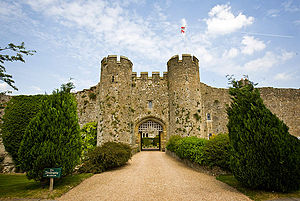
Amberley Castle
Indgangen til Amberley Castle.
Amberley Castle er et slot, der ligger i landsbyen Amberley, West Sussex i Sydengland.